The Sideshow (TV series)

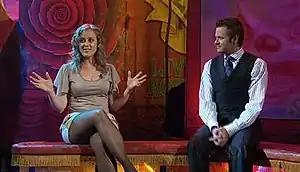

Comedian Claire Hooper then joined McDermott atop the bar for a humorous chat. The segment originated as a "20 questions" interview but gradually drifted away from this format, with Hooper moving into humorous story-telling—often relating to embarrassing events in her own life—and comedy routines. Hooper was normally followed by The Umbilical Brothers, who performed sketches using a combination of vocal sound effects and mime.